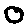
Label: 0